Ponte da Cava da Velha

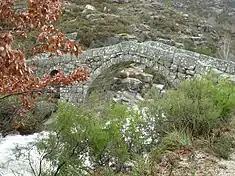
A view of the bridge from the north shore

The name "Ponte Nova" indicates the existence of another structure constructed in the same local (or nearby) at one time anteceding the current bridge. This may actually be the nearby "Ponte de São Brás" or "Ponta da Assureira".